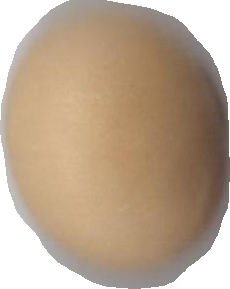
Variety: Grobogan